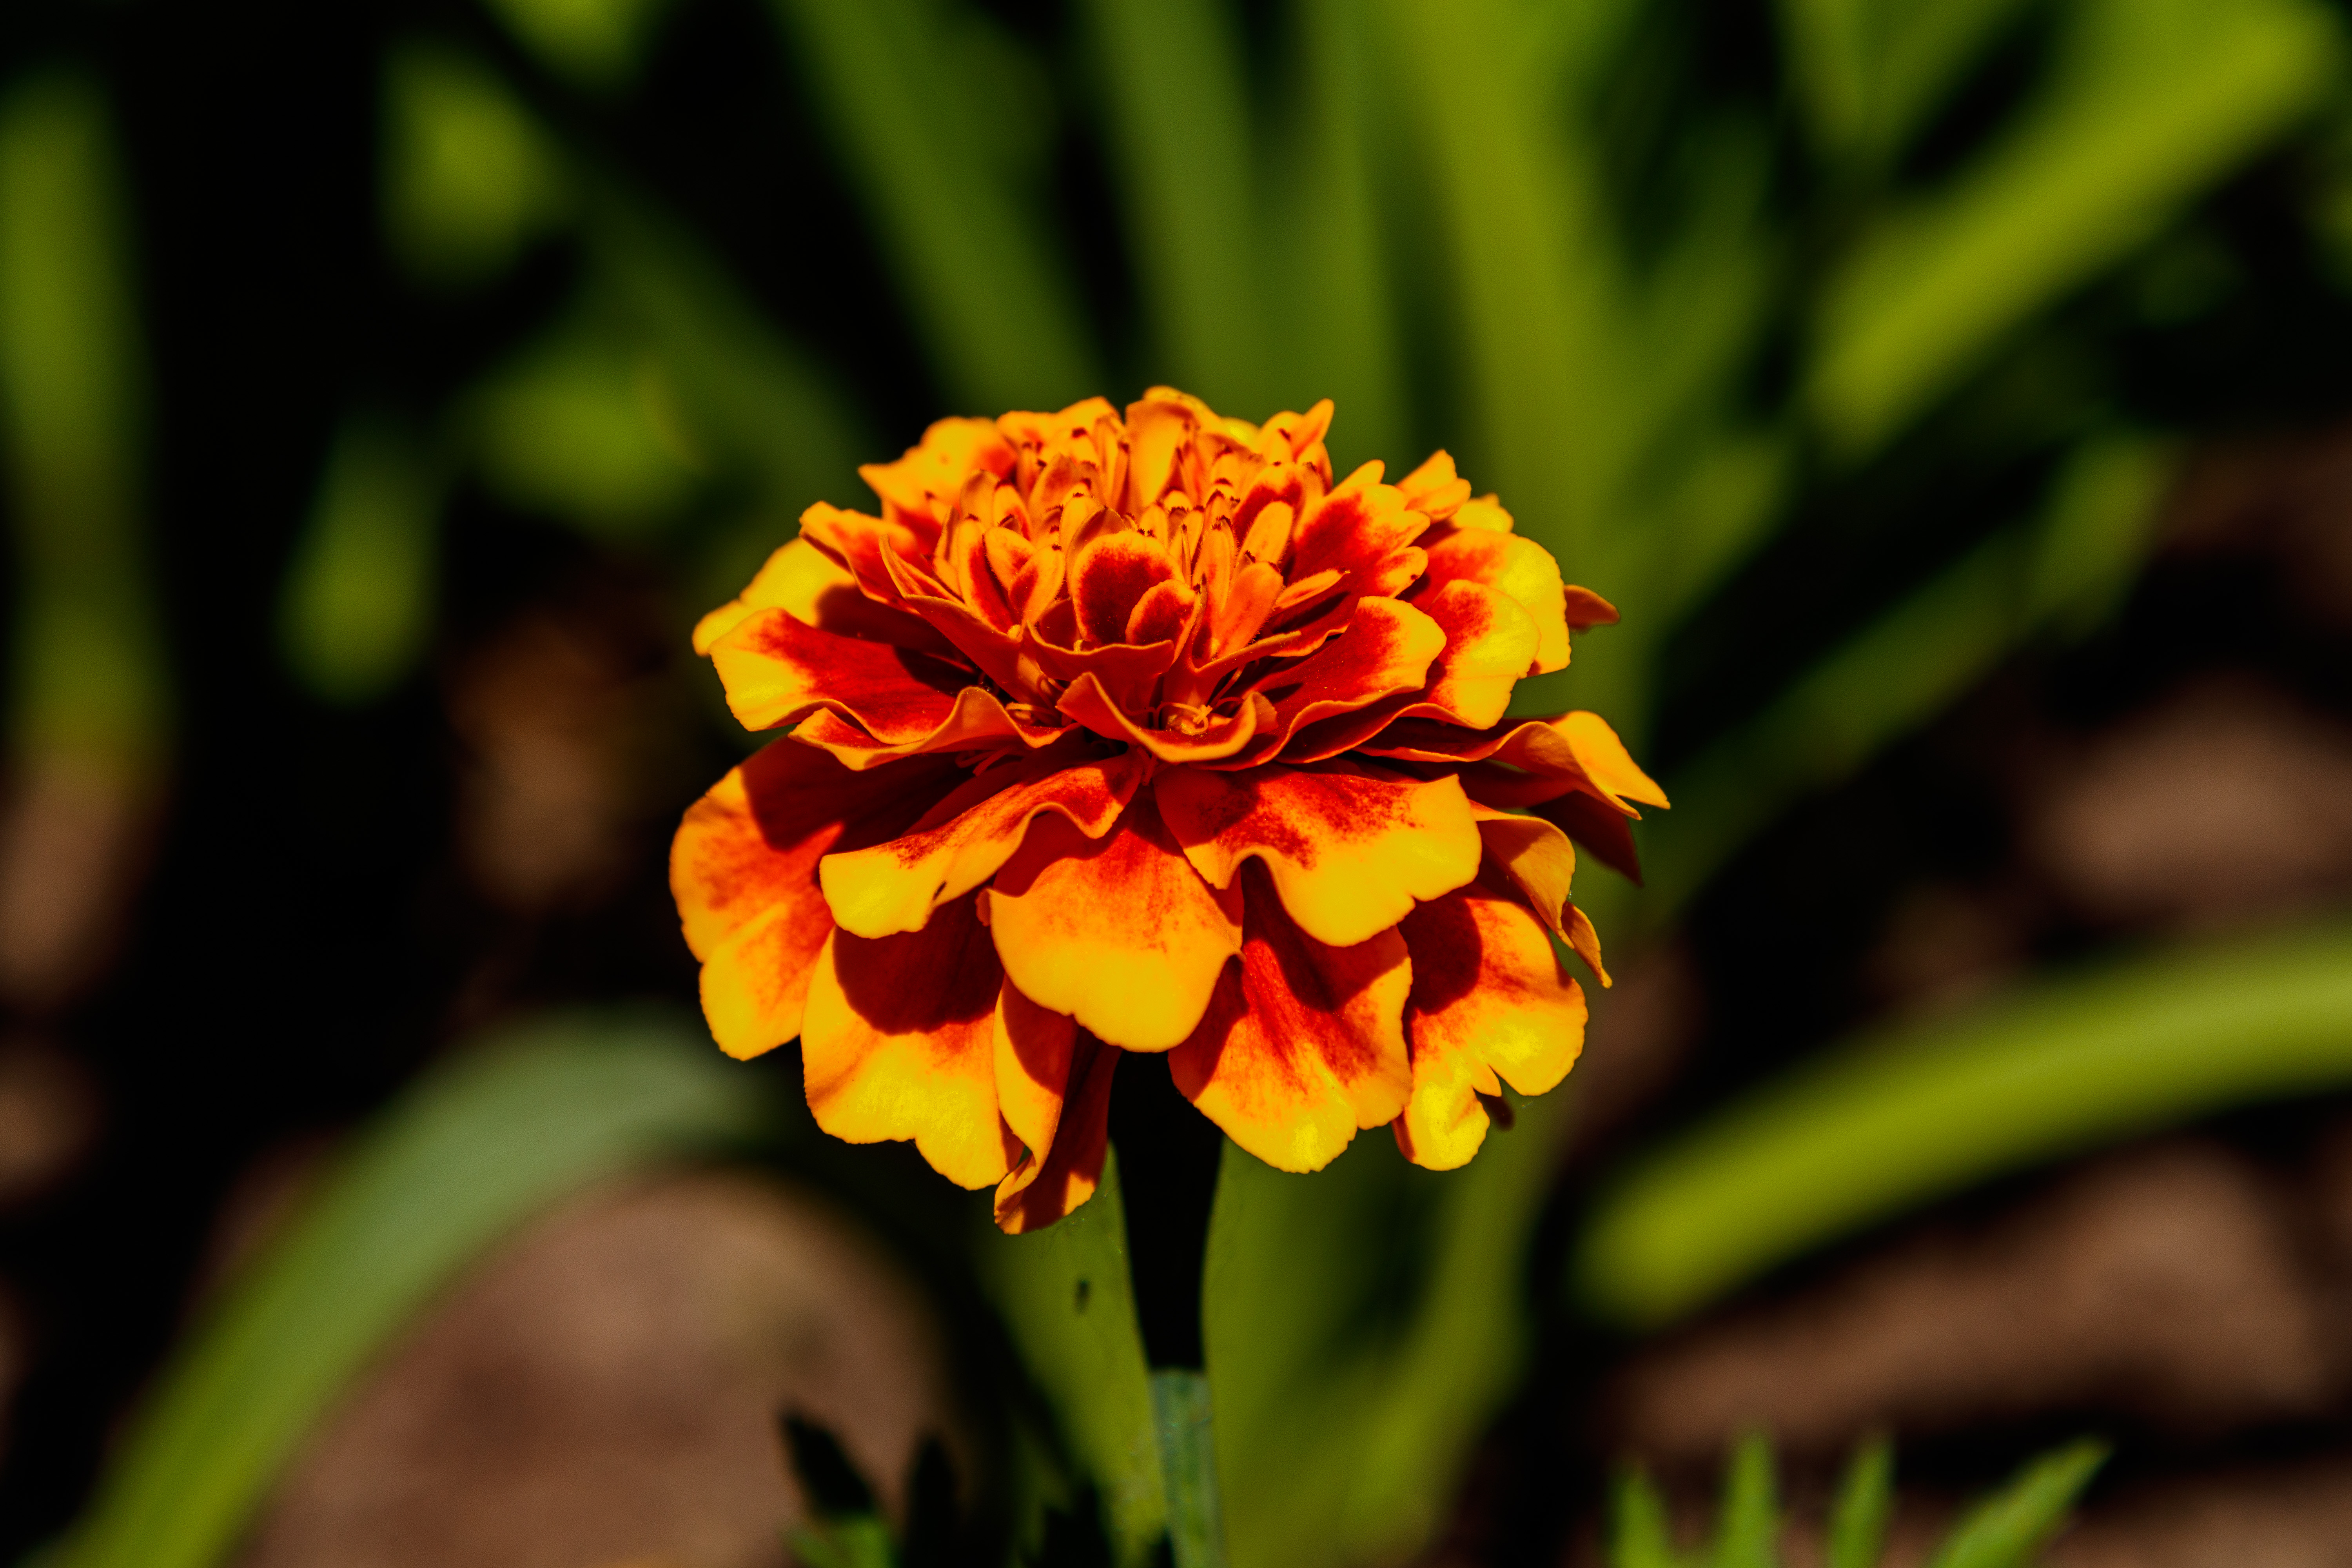
flowers, petals, nature, colorful, flower, flower garden, smell, living, happiness, summer, bloom, plants, garden, village, rural area, petal, close up, plant stem, macro photography, herbaceous plant, annual plant, perennial plant, wildflower